Roncobello

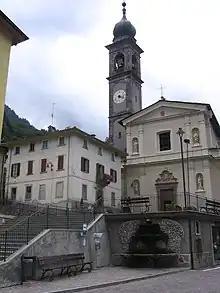
Parish church

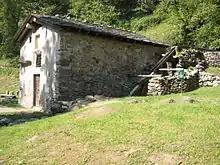
A view of the Baresi mill.

Roncobello (Bergamasque: ) is a "comune" (municipality) in the Province of Bergamo in the Italian region of Lombardy, located about northeast of Milan and about north of Bergamo.